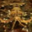
Label: lobster